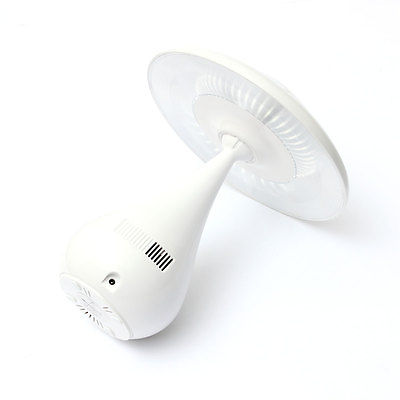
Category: lamp